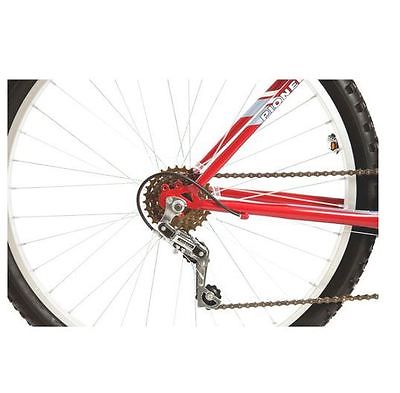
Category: bicycle